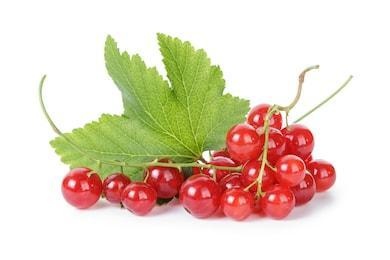
Label: redcurrant